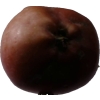
Label: Apple 18